Peter Griffin

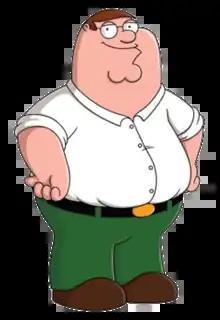

Peter Löwenbräu Griffin Sr. (born Justin Peter Griffin) is a fictional character and the protagonist of the American animated sitcom "Family Guy". He is voiced by the series' creator, Seth MacFarlane, and first appeared on television, along with the rest of the Griffin family, in the episode "Death Has a Shadow" on January 31, 1999. Peter was created and designed by MacFarlane himself. MacFarlane was asked to pitch a pilot to the Fox Broadcasting Company based on "Larry & Steve", a short made by MacFarlane which featured a middle-aged character named Larry and an intellectual dog, Steve. For the series, Larry was renamed Peter.